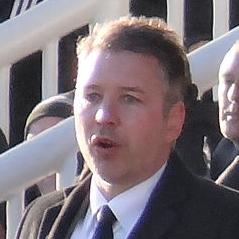
Age: 40